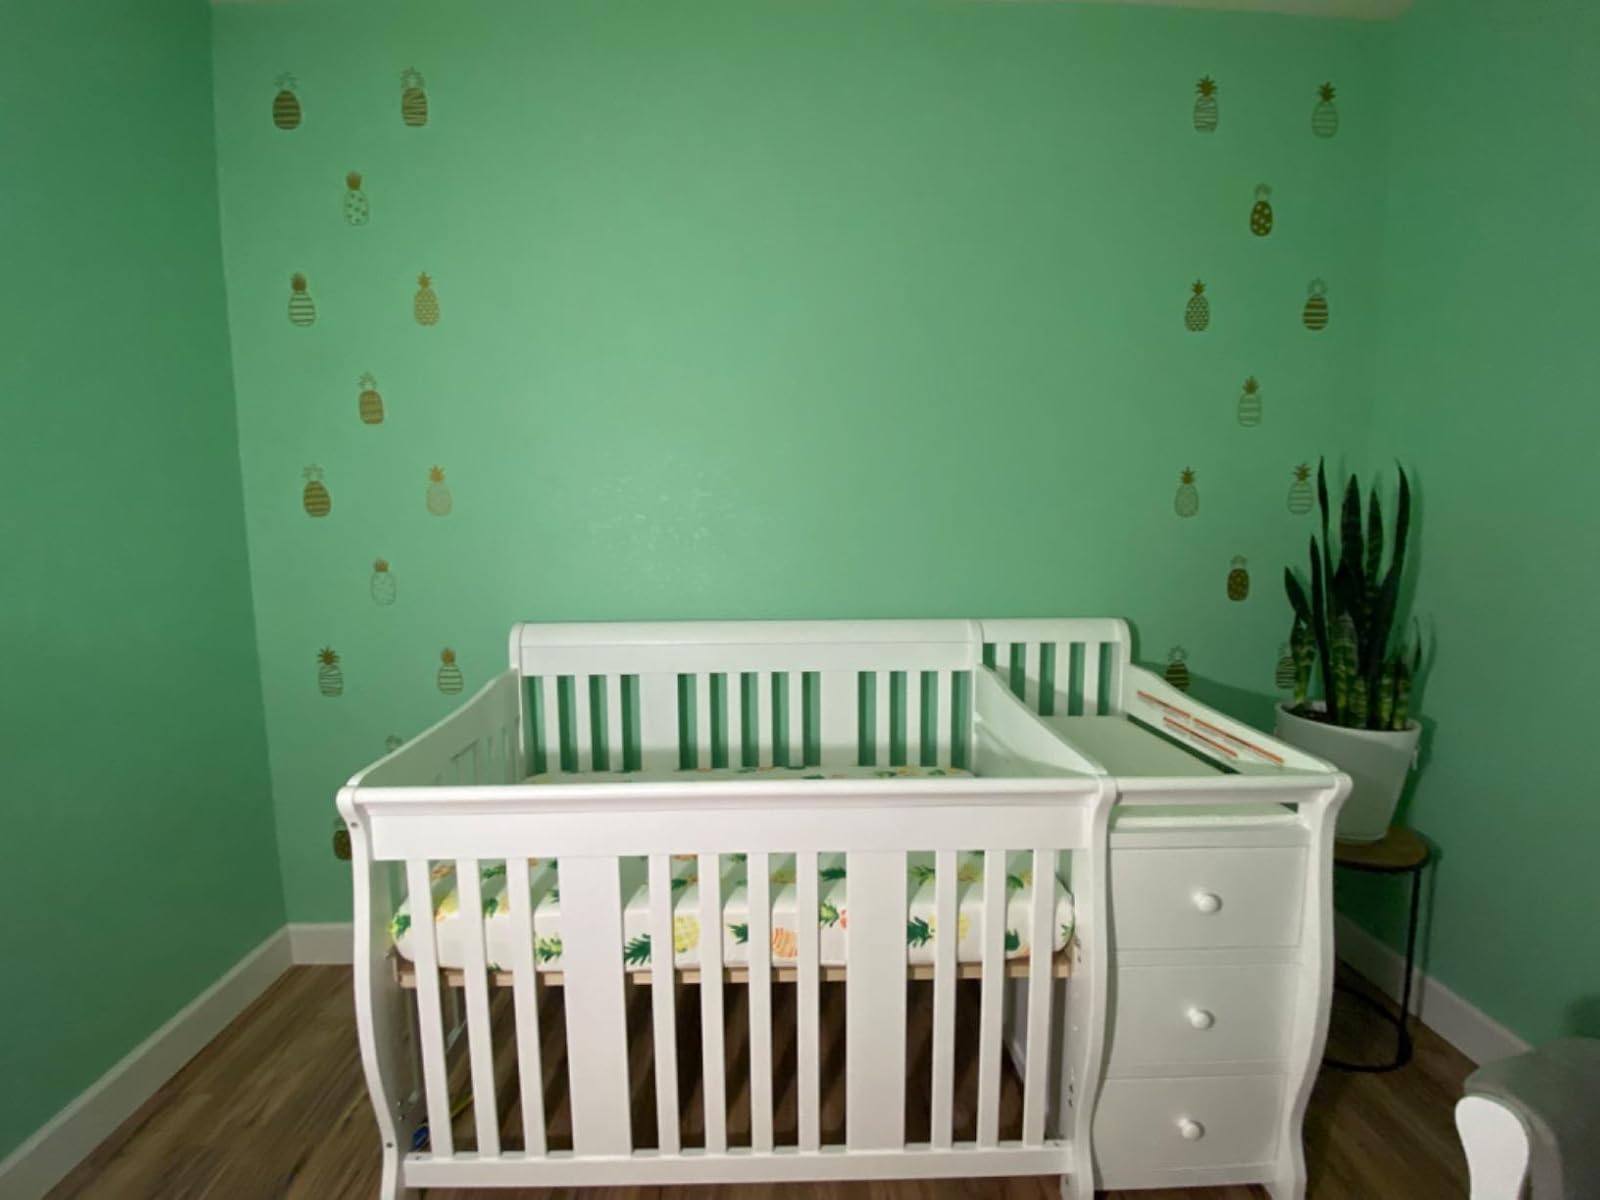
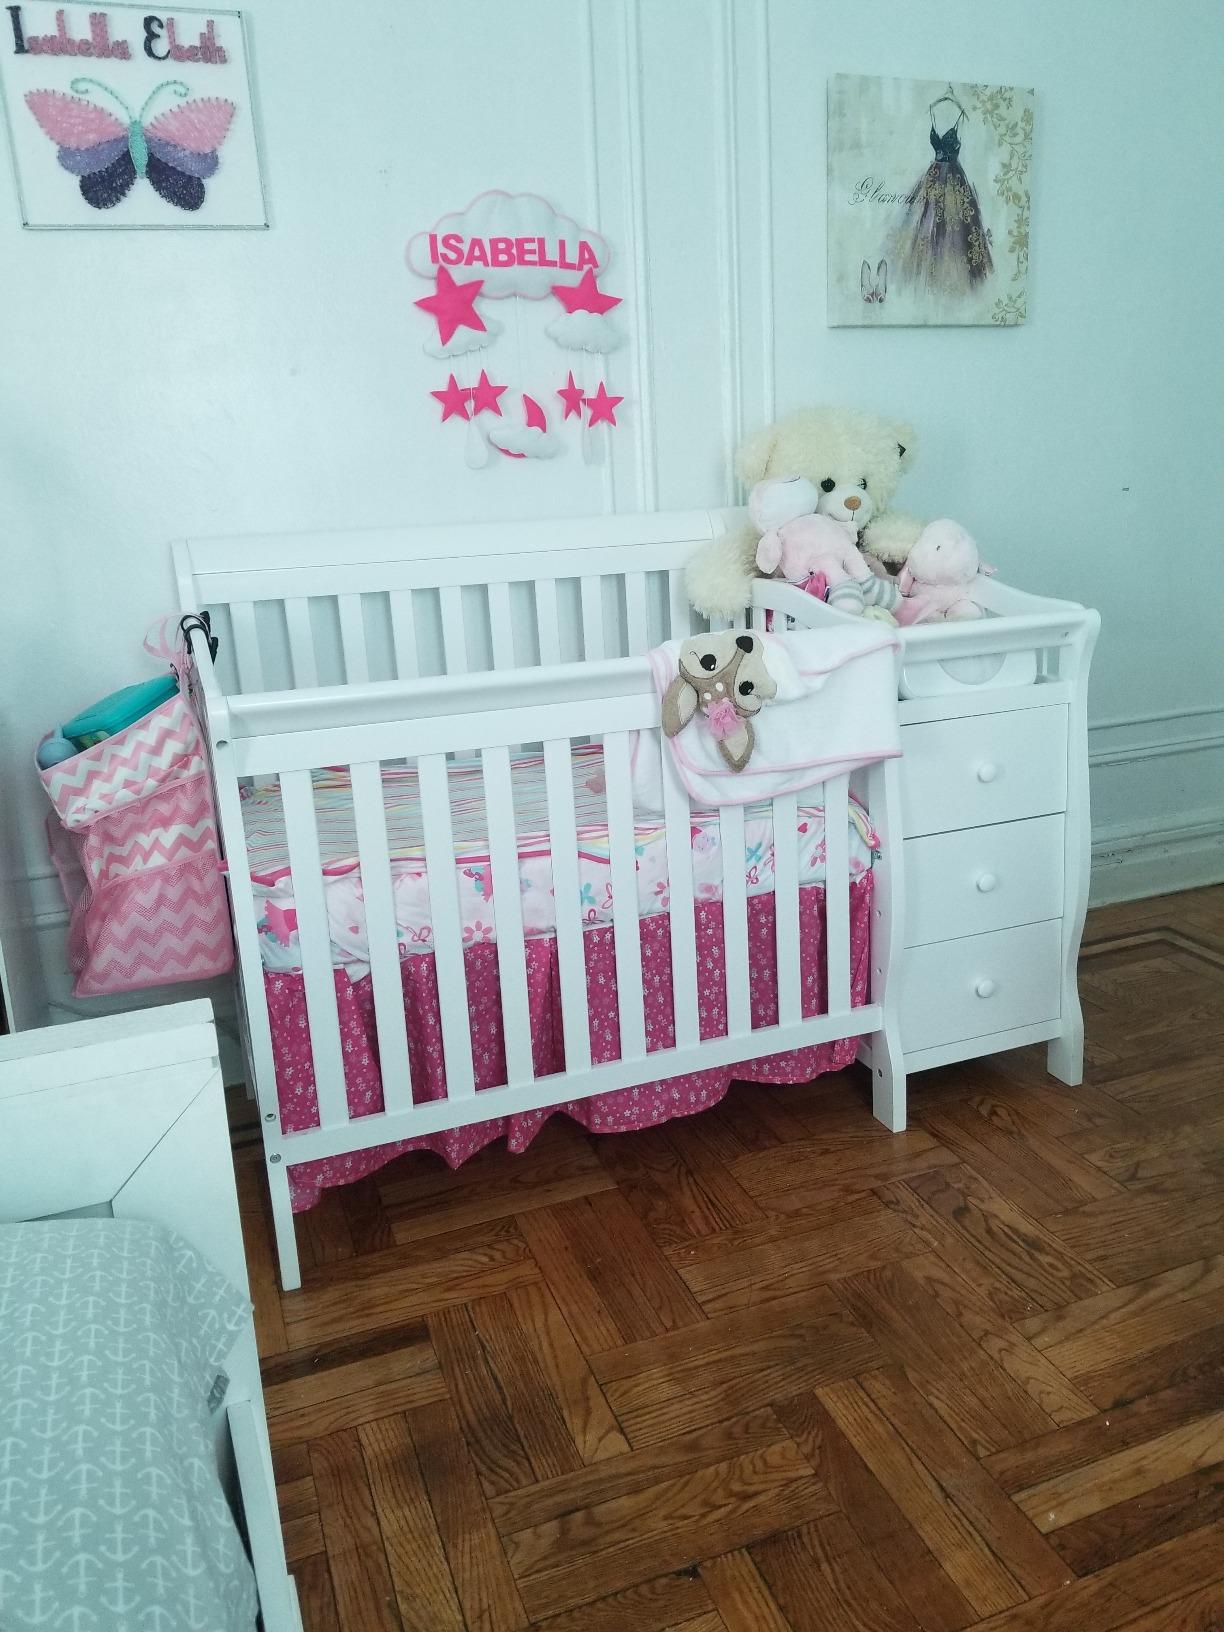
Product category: products_crib
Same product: yes